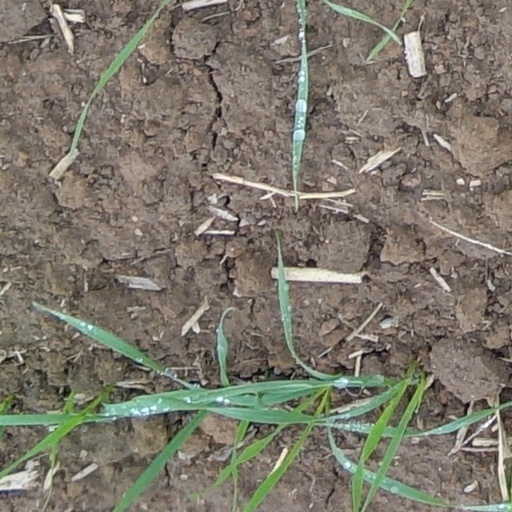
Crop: wheat